If You Love This Planet

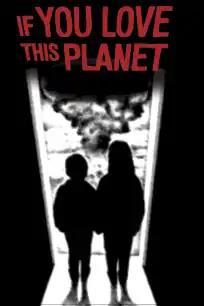

If You Love This Planet is a 1982 Canadian documentary short film directed by Terre Nash, produced by Studio D, the women's unit of the National Film Board of Canada.